Ulla Eson Bodin

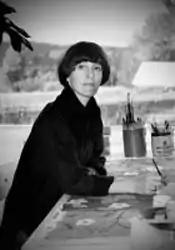
Ulla Eson Bodin

Ulla Birgitta Eson Bodin née Ericsson (1935–2009) was a Swedish textile artist who designed textiles for everything from interior furnishings to costumes for the stage. For over 30 years, she worked at Almedahls AB where she became head designer. As professor of the Swedish School of Textiles at the University of Borås, she helped to establish the international reputation of her department as well as Sweden's association with smart textiles.